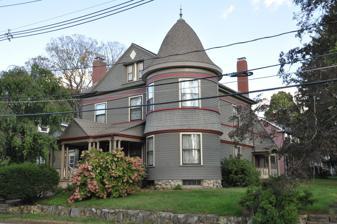
Building: Dunbar–Stearns House
Country: United States of America
Year built: 1892
Historic house in Massachusetts, United States United States historic place Dunbar–Stearns House U.S. National Register of Historic Places Show map of Massachusetts Show map of the United States Location 209 Linden St., Waltham, Massachusetts Coordinates 42°22′54″N 71°13′6″W / 42.38167°N 71.21833°W / 42.38167; -71.21833 Built c. 1846; 1892 Architectural style Greek Revival , Queen Anne MPS Waltham MRA NRHP reference No. 89001517 Added to NRHP March 09, 1990 The Dunbar–Stearns House is a historic house at 209 Linden Street in Waltham, Massachusetts . This 2 + 1 ⁄ 2 -story wood-frame house was built c. 1846 by Peter Dunbar, and was originally Greek Revival in character. It had a fully pedimented gable, with a single-story porch that was supported by columns that apparently wrapped around the building. The house was purchased in 1892 by Joseph Stearns, who had the house completely remodeled to achieve its present Queen Anne styling. It was enlarged to the sides by incorporating the area of the side porticos, a turret was added to the front, and the pedimented gable was covered with decorative shingle styling. Interior alterations into the new style were equally extensive. The house was listed on the National Register of Historic Places in 1990. See also National Register of Historic Places listings in Waltham, Massachusetts References